2 Countries (2017 film)

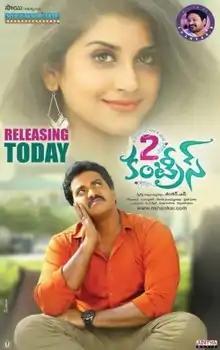
Theatrical release poster

2 Countries is a 2017 Indian Telugu-language romantic comedy film directed by N. Shankar starring Sunil and Manisha Raj. It is the remake of the Malayalam film, "2 Countries" (2015). The film is also produced by Shankar under the Banner of Mahalakshmi Arts. Gopi Sundar composed music for this film while C. Ram Prasad and Kotagiri Venkateswara Rao handled the cinematography and editing departments respectively. The film released on 29 December 2017.